Jonas Hiller

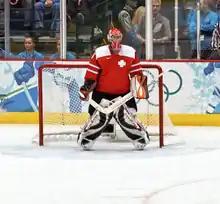
Hiller with Switzerland during the 2010 Winter Olympics

During the lockout-shortened 2012–13 season, Hiller helped the Ducks place second overall in the Western Conference. During the 2013 playoffs, however, the Ducks were eliminated in a seven-game series against the Detroit Red Wings for the second time in five years.